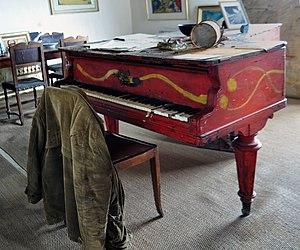
L'atelier du peintre dans le château-musée de Cabriès-en-Provence
Edgar Mélik est un peintre français né à Paris.